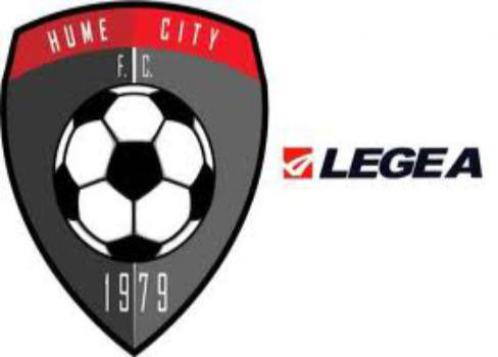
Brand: legea-2
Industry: Sports